Mount Pinos

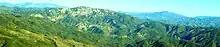
Aerial view, Big Pine Mountain region

The mountain primarily consists of granitic rocks of the southern Salinian Block, in contrast to the nearby San Emigdio Mountains, which is primarily made of Precambrian metamorphic rock or Cenozoic sedimentary rock. Mount Pinos is therefore considered a geologically separate formation.